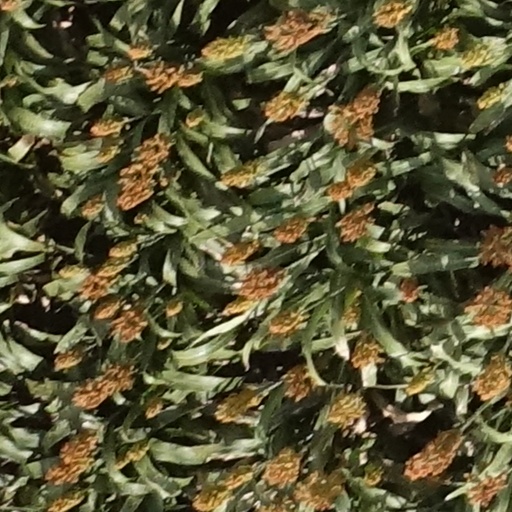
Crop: sorghum